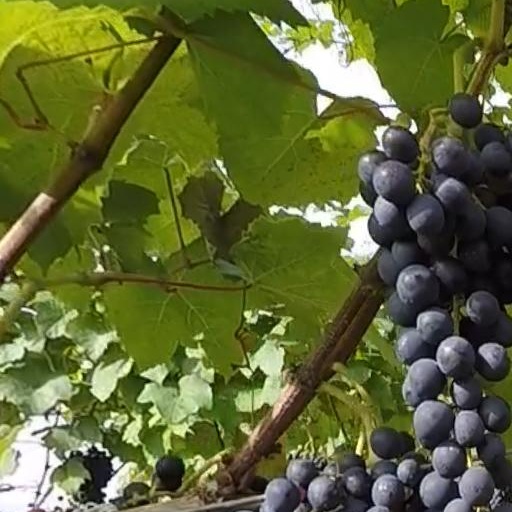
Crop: grape